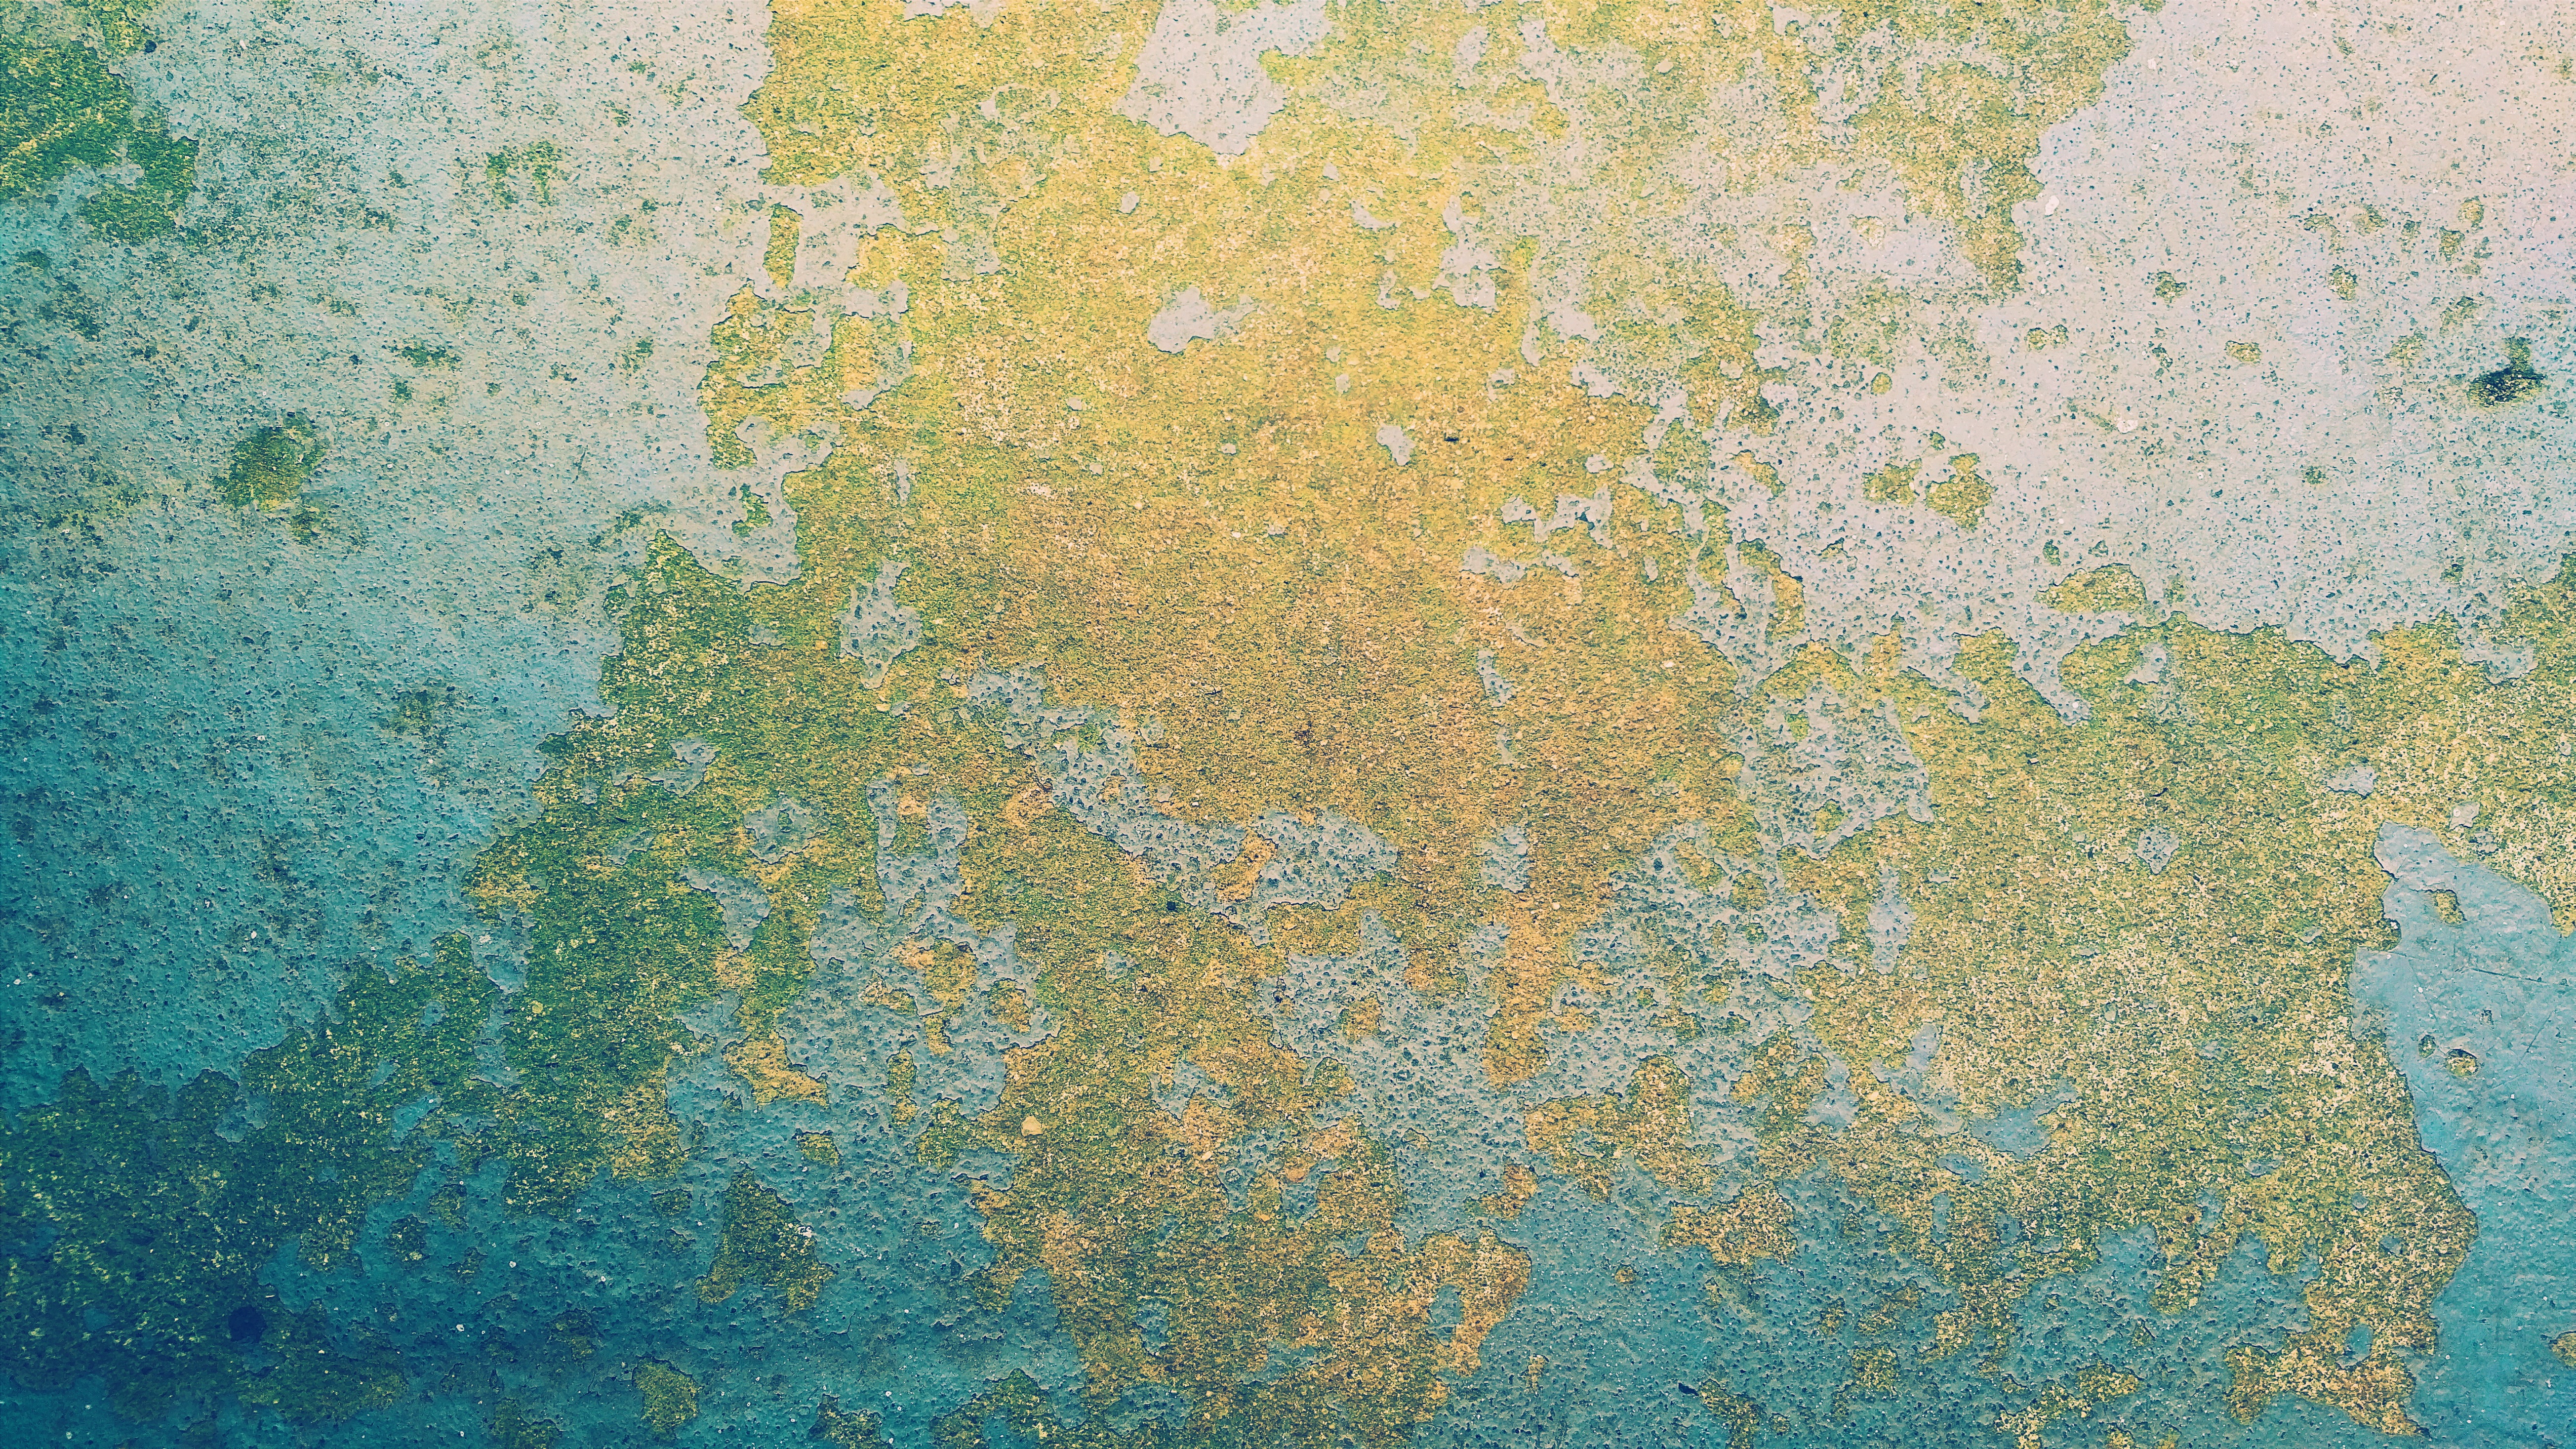
texture, floor, wall, green, blue, painting, modern art, flooring, acrylic paint